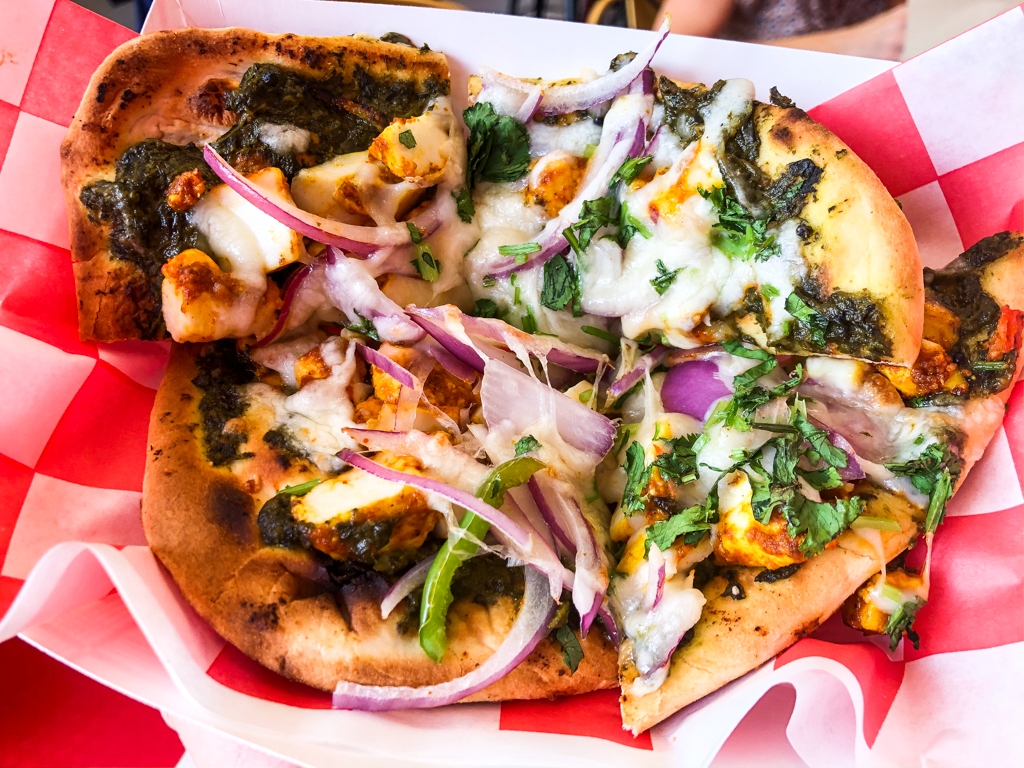
Dish: kaathi_rolls